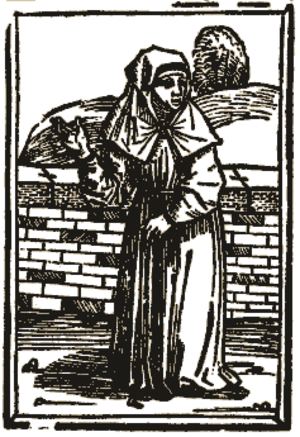
Il y avait deux Grands Inquisiteurs de France :
Marguerite Porete, ou Marguerite Porrette ou Marguerite Porette ou la Porette, est une femme de lettres mystique et chrétienne du courant des béguines, née vers 1250, brûlée en place de Grève le 1ᵉʳ juin 1310 avec son livre Le Miroir des âmes simples. Elle compte au nombre des martyrs de la liberté de penser.
L’Inquisition est une juridiction spécialisée, créée au XIIIᵉ siècle par l'Église catholique et relevant du droit canonique, dont le but était de combattre l'hérésie, en faisant appliquer aux personnes qui ne respectaient pas le dogme des peines variant de simples peines spirituelles à des amendes lorsque l'hérésie n'était pas établie, et de la confiscation de tous les biens à la peine de mort pour les apostats relaps. Combattant les hérésies, l'Inquisition ne pouvait condamner que des catholiques — dont ceux qui avaient eu le choix entre le baptême ou la mort. Bien que la peine de mort puisse être prononcée, elle ne l’a été que très rarement puisqu'Anne Brenon, spécialiste du catharisme, estime à 3 000 le nombre de peines de mort prononcées par l'Inquisition durant ses cinq siècles d'existence à travers l'Europe. Elle se substituait à l'ordalie en introduisant la notion de tribunal, de défenseur et de minutes du procès.
Une béguine est une femme, le plus souvent célibataire ou veuve, appartenant à une communauté religieuse laïque sous une règle monastique, mais sans former de vœux perpétuels.
La mystique rhénane est un courant spirituel catholique de grande ampleur, qui s'est étendu approximativement des Flandres à la Rhénanie, entre le XIIIᵉ et le XIVᵉ siècle.